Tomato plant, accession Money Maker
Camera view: horizontal (90 deg, fisheye); turntable rotation: 180 degrees
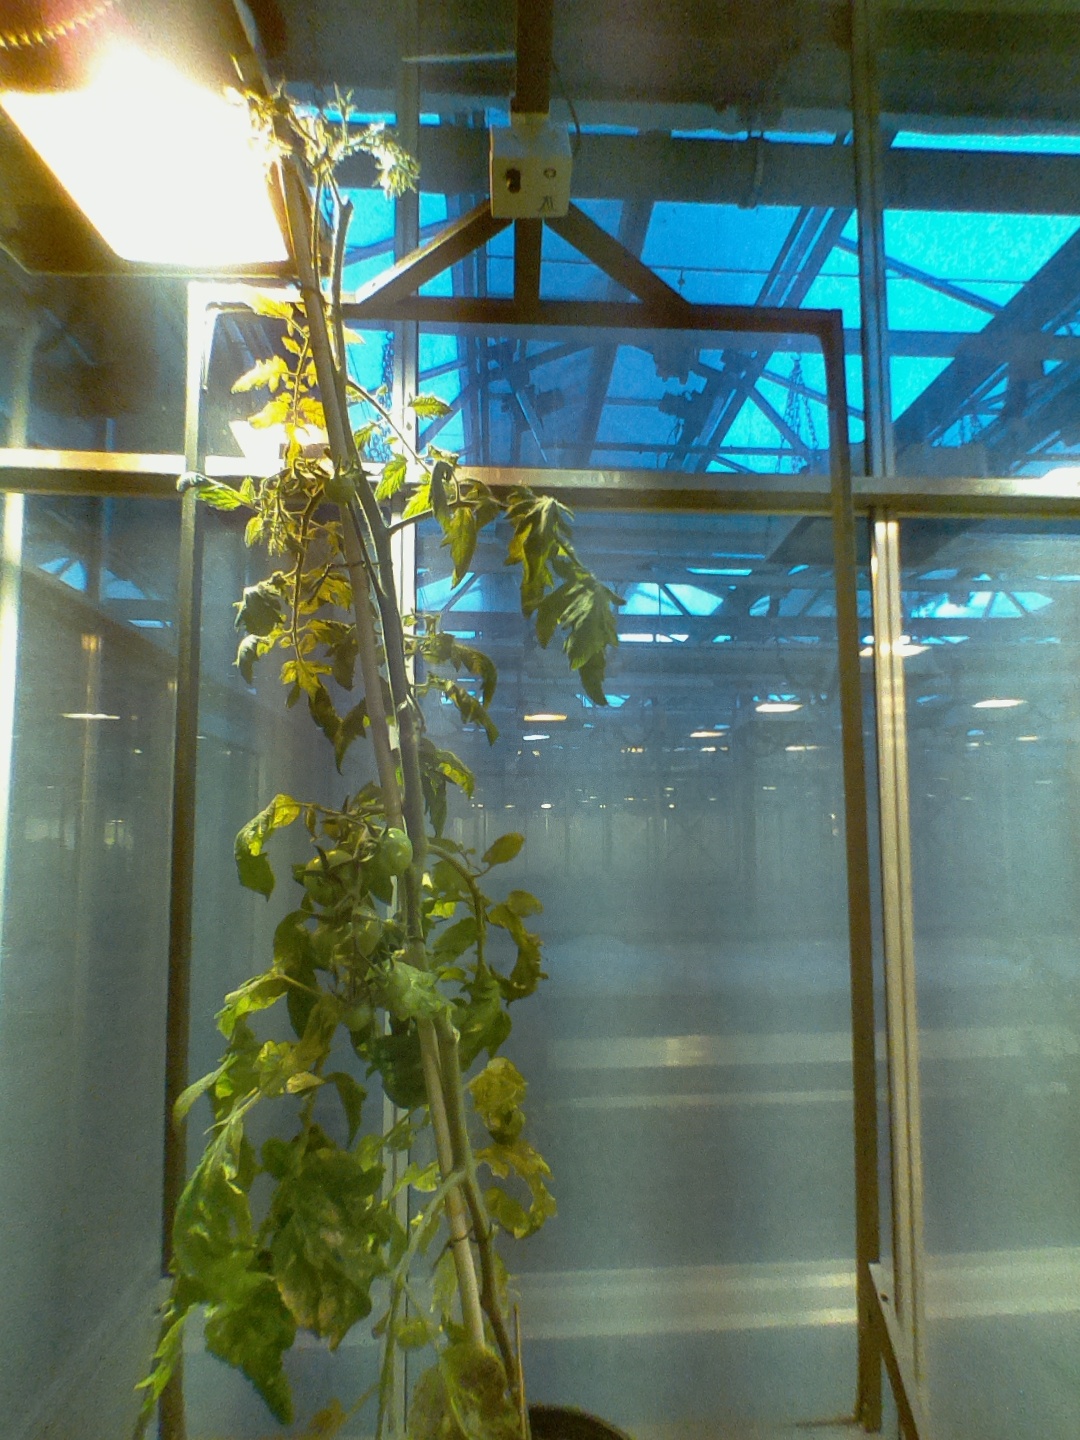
BBCH growth stage 76: 60%-70% of final fruit size